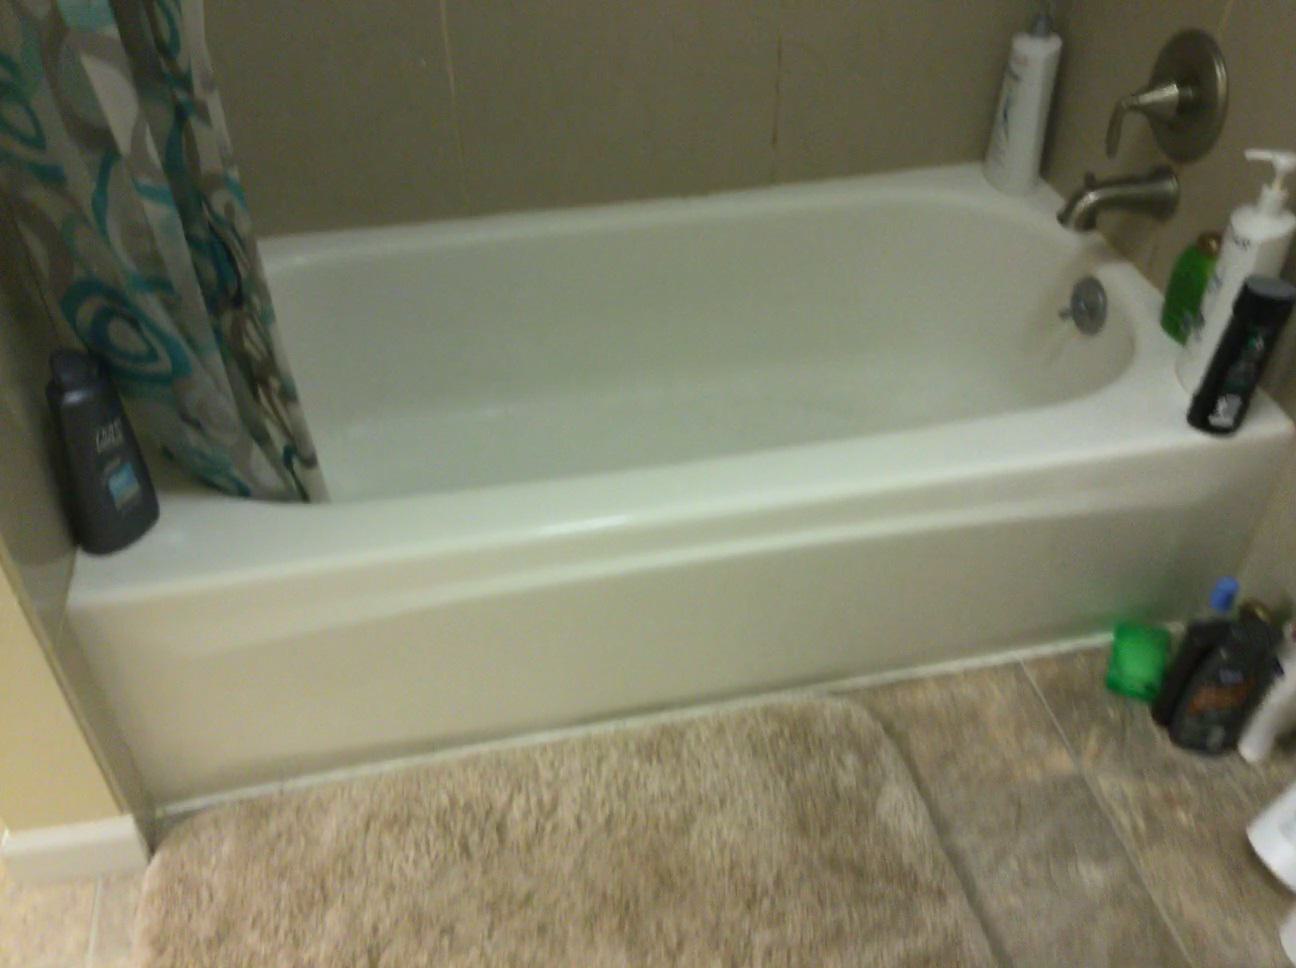
Question: Can the mat fit right of the faucet from the second object's perspective? Final answer should be yes or no.
Answer: No